Dossal

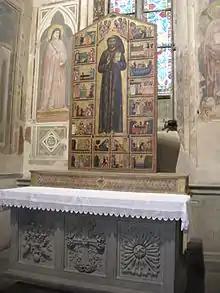
The "Bardi Dossal" in the Bardi Chapel of Santa Croce, Florence. This is usually so called, but is an altarpiece and might also be called a retable or reredos. The shelf it rises from is a gradine.

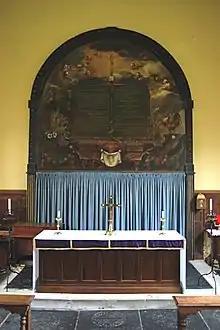
Dossal curtain, below a painted altarpiece, Weston-on-the-Green, Oxfordshire

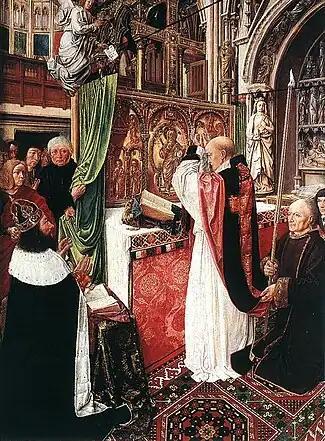
Green riddel curtains, with a metalwork dossal, in the "Mass of St Gilles" by the Master of Saint Giles

A Dossal (or dossel, dorsel, dosel), from French "dos" ("back"), is one of a number of terms for something rising from the back of a church altar. In modern usage, it primarily refers to cloth hangings but it can also denote a board, often carved or containing a painting, that rises vertically from the back of the altar and to which the cloth is attached. Retable and reredos are alternative terms for solid structures, as is altarpiece, all of them rather more commonly used today.